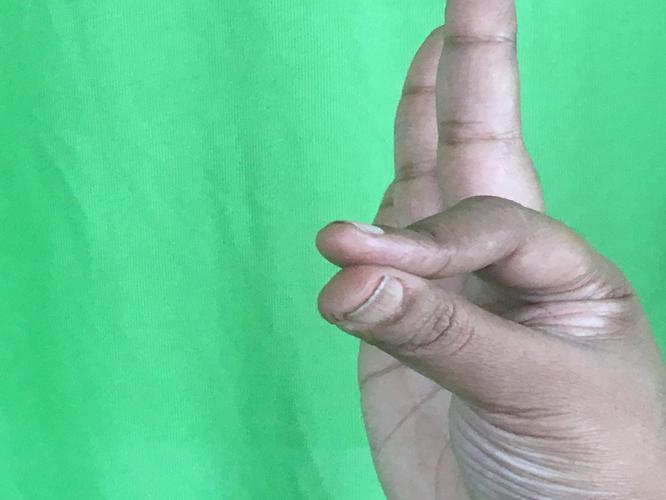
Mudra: Hamsasyam
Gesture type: single_hand